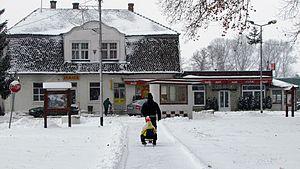
Đurđenovac est un village et une municipalité située dans le comitat d'Osijek-Baranja, en Croatie. Au recensement de 2001, la municipalité comptait 7 946 habitants, dont 96,15 % de Croates et le village seul comptait 3 472 habitants.